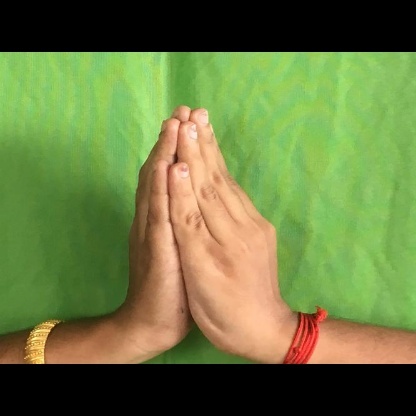
Mudra: Anjali